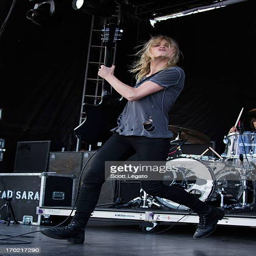
musician of hard rock artist performs during festival